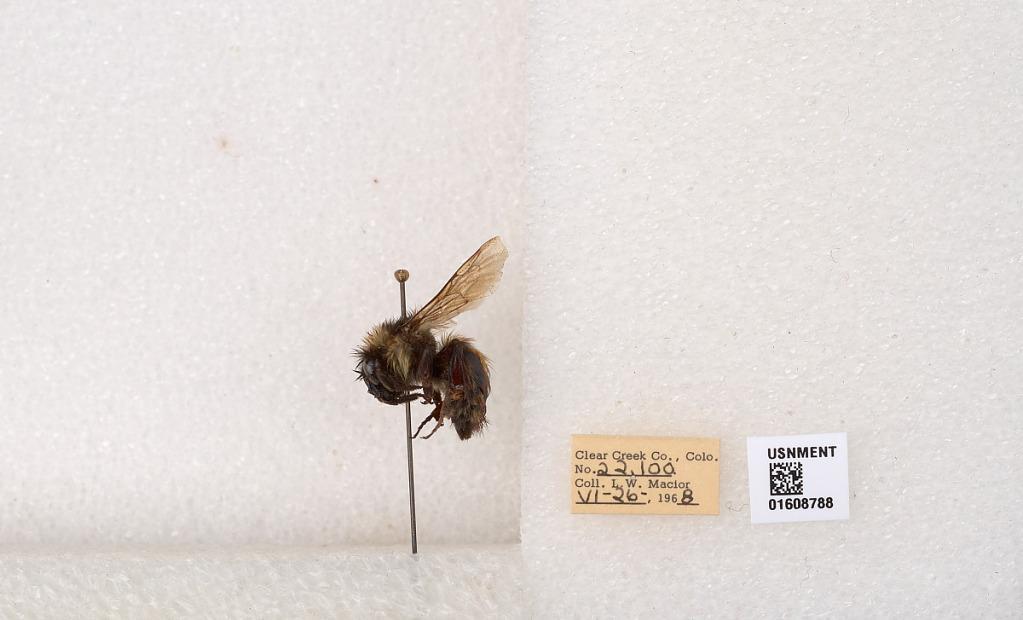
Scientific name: Bombus (Pyrobombus) sylvicola Kirby
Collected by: L. Macior
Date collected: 1968-6-26
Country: United States
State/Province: Colorado
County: Clear Creek
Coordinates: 39.6891, -105.644